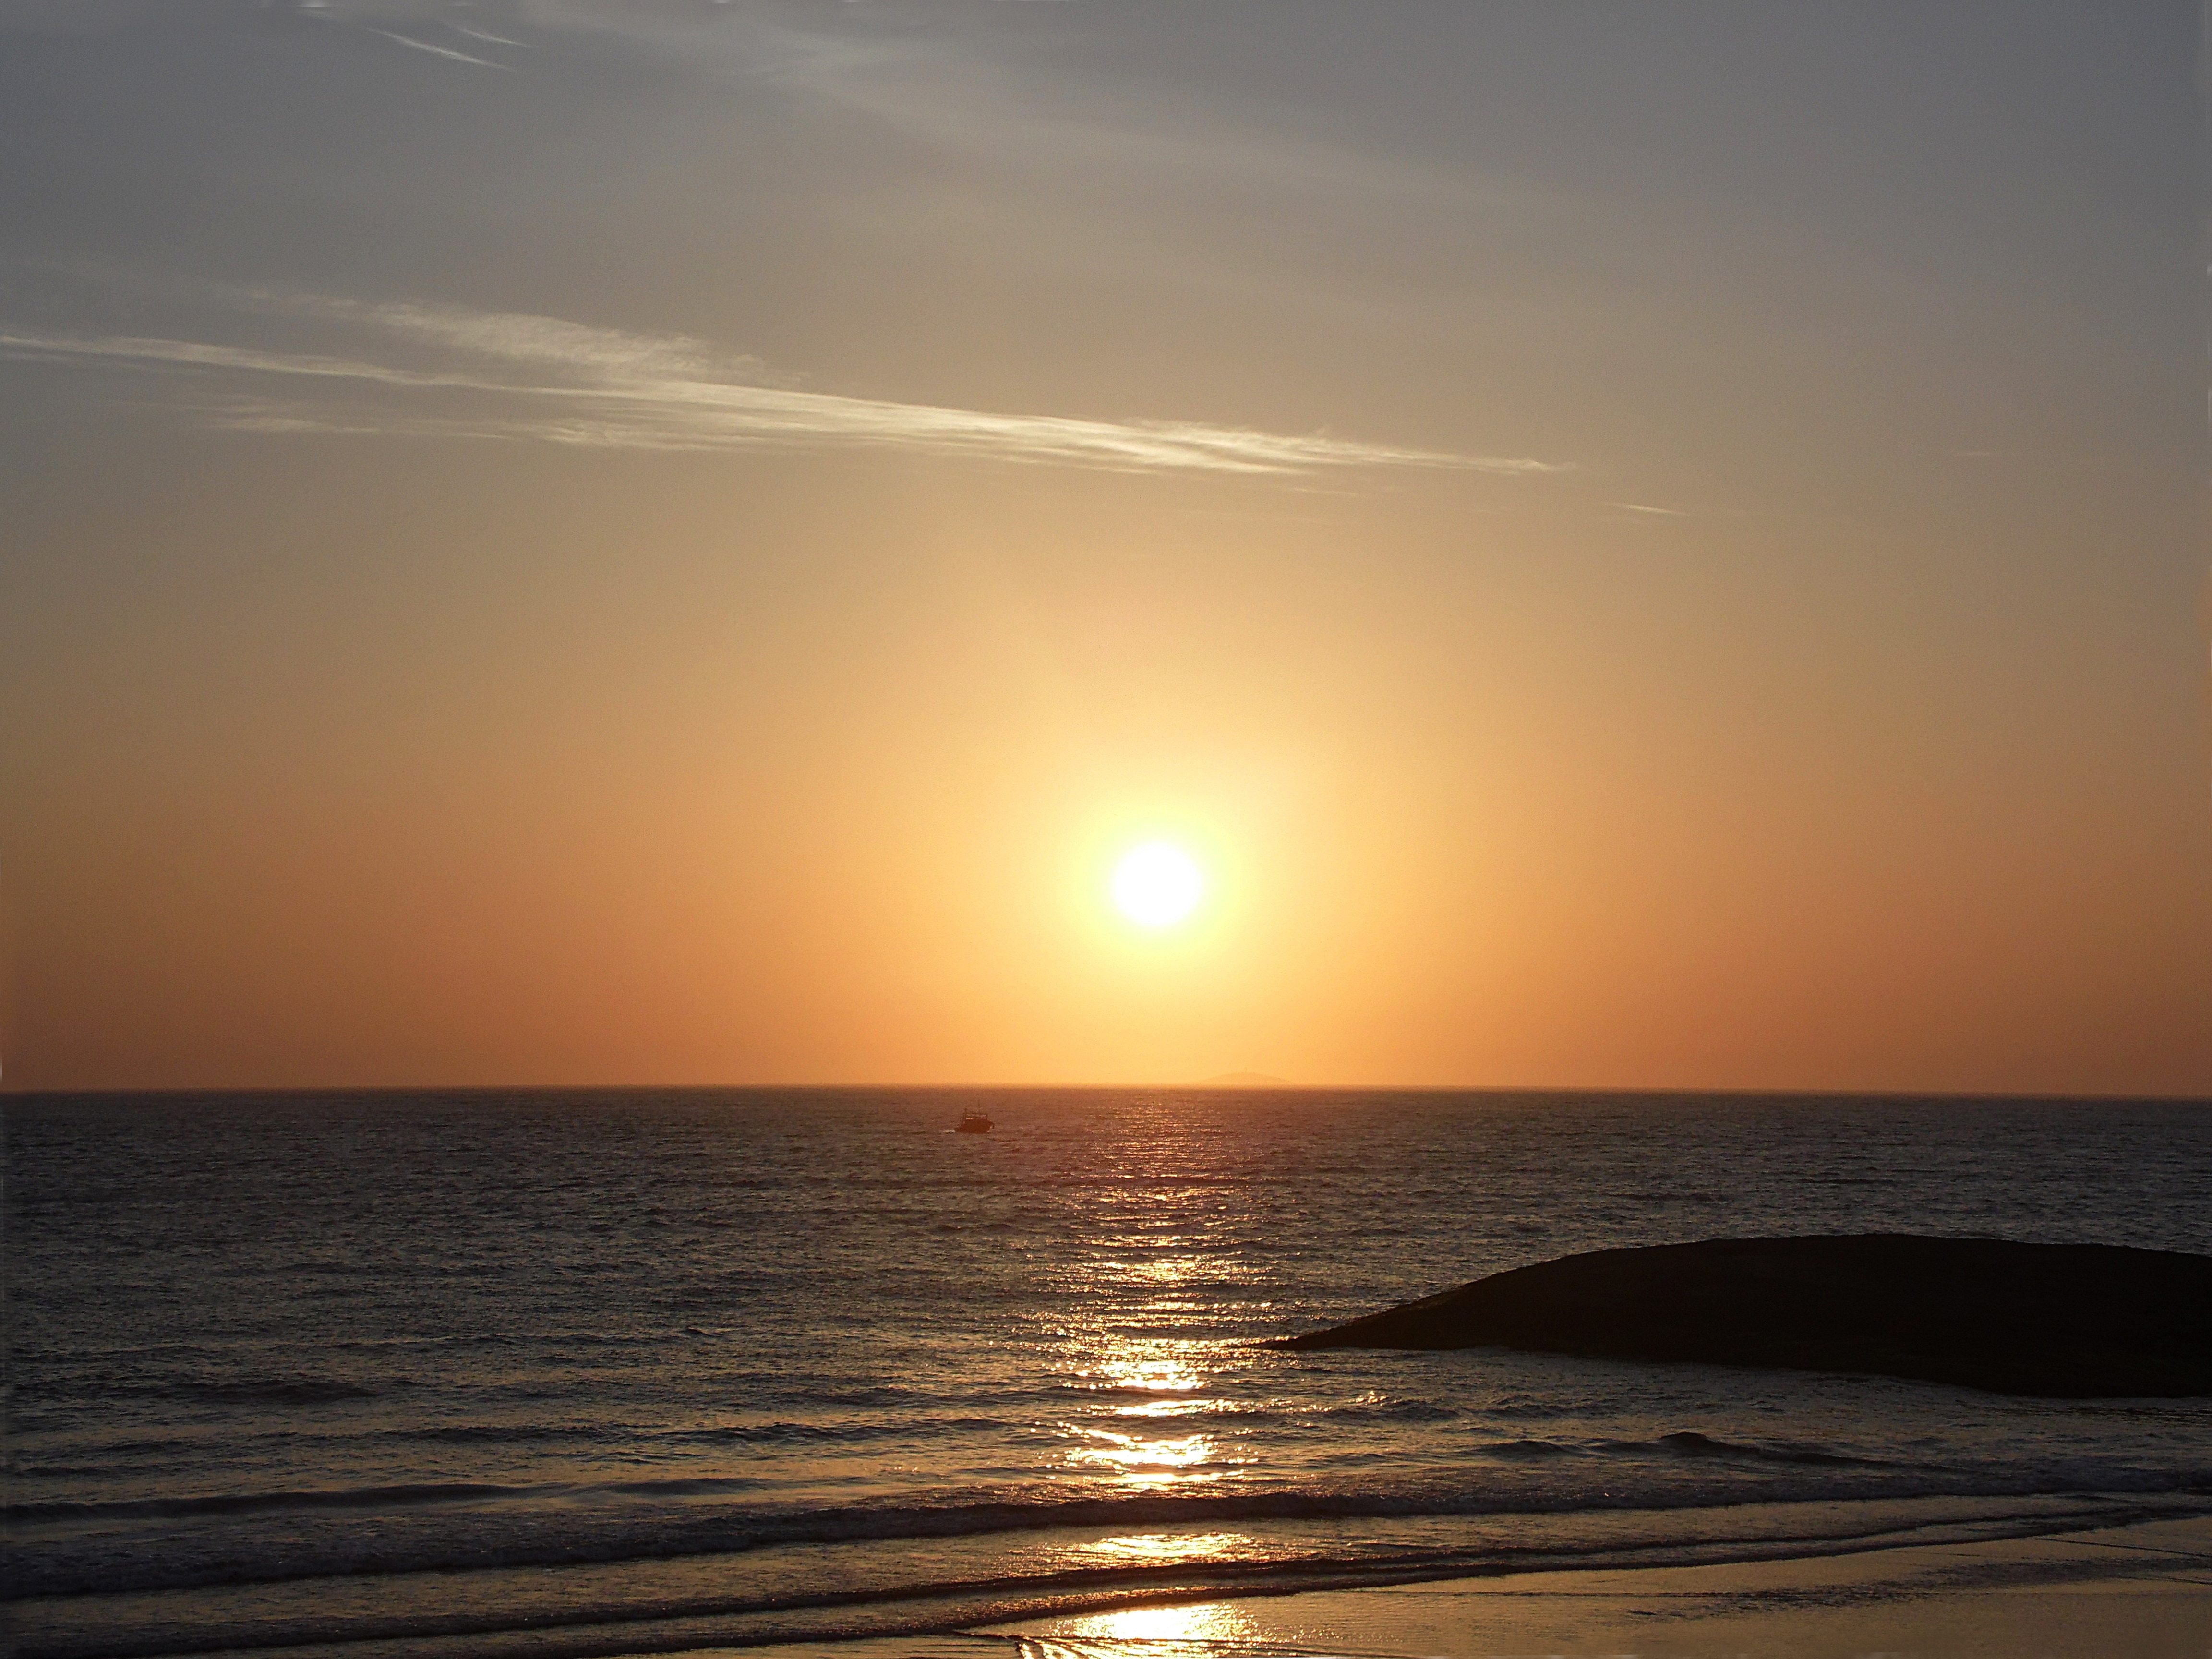
beach, sea, coast, ocean, horizon, sun, sunrise, sunset, sunlight, morning, shore, wave, dawn, dusk, evening, body of water, afterglow, wind wave, beach of the hill